Kebab

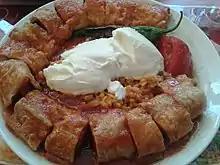
Beyti kebab served with "pilav"

Several types of kebab are popular in Iraqi cuisine, although the word kebab in local use is reserved for skewers of spiced ground lamb, traditionally grilled on natural wood charcoal to give the kebab its special flavor. Skewers of grilled marinated meat chunks are called tikka.